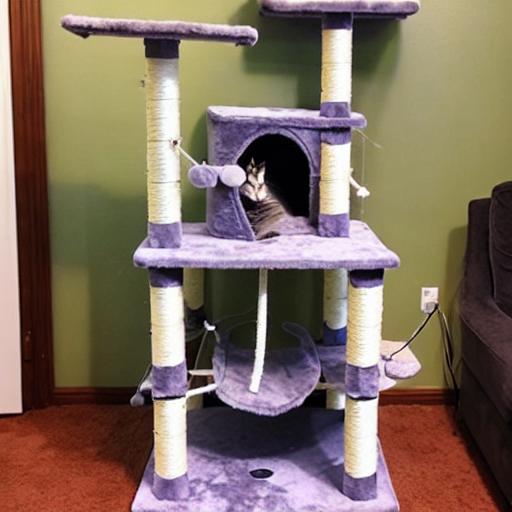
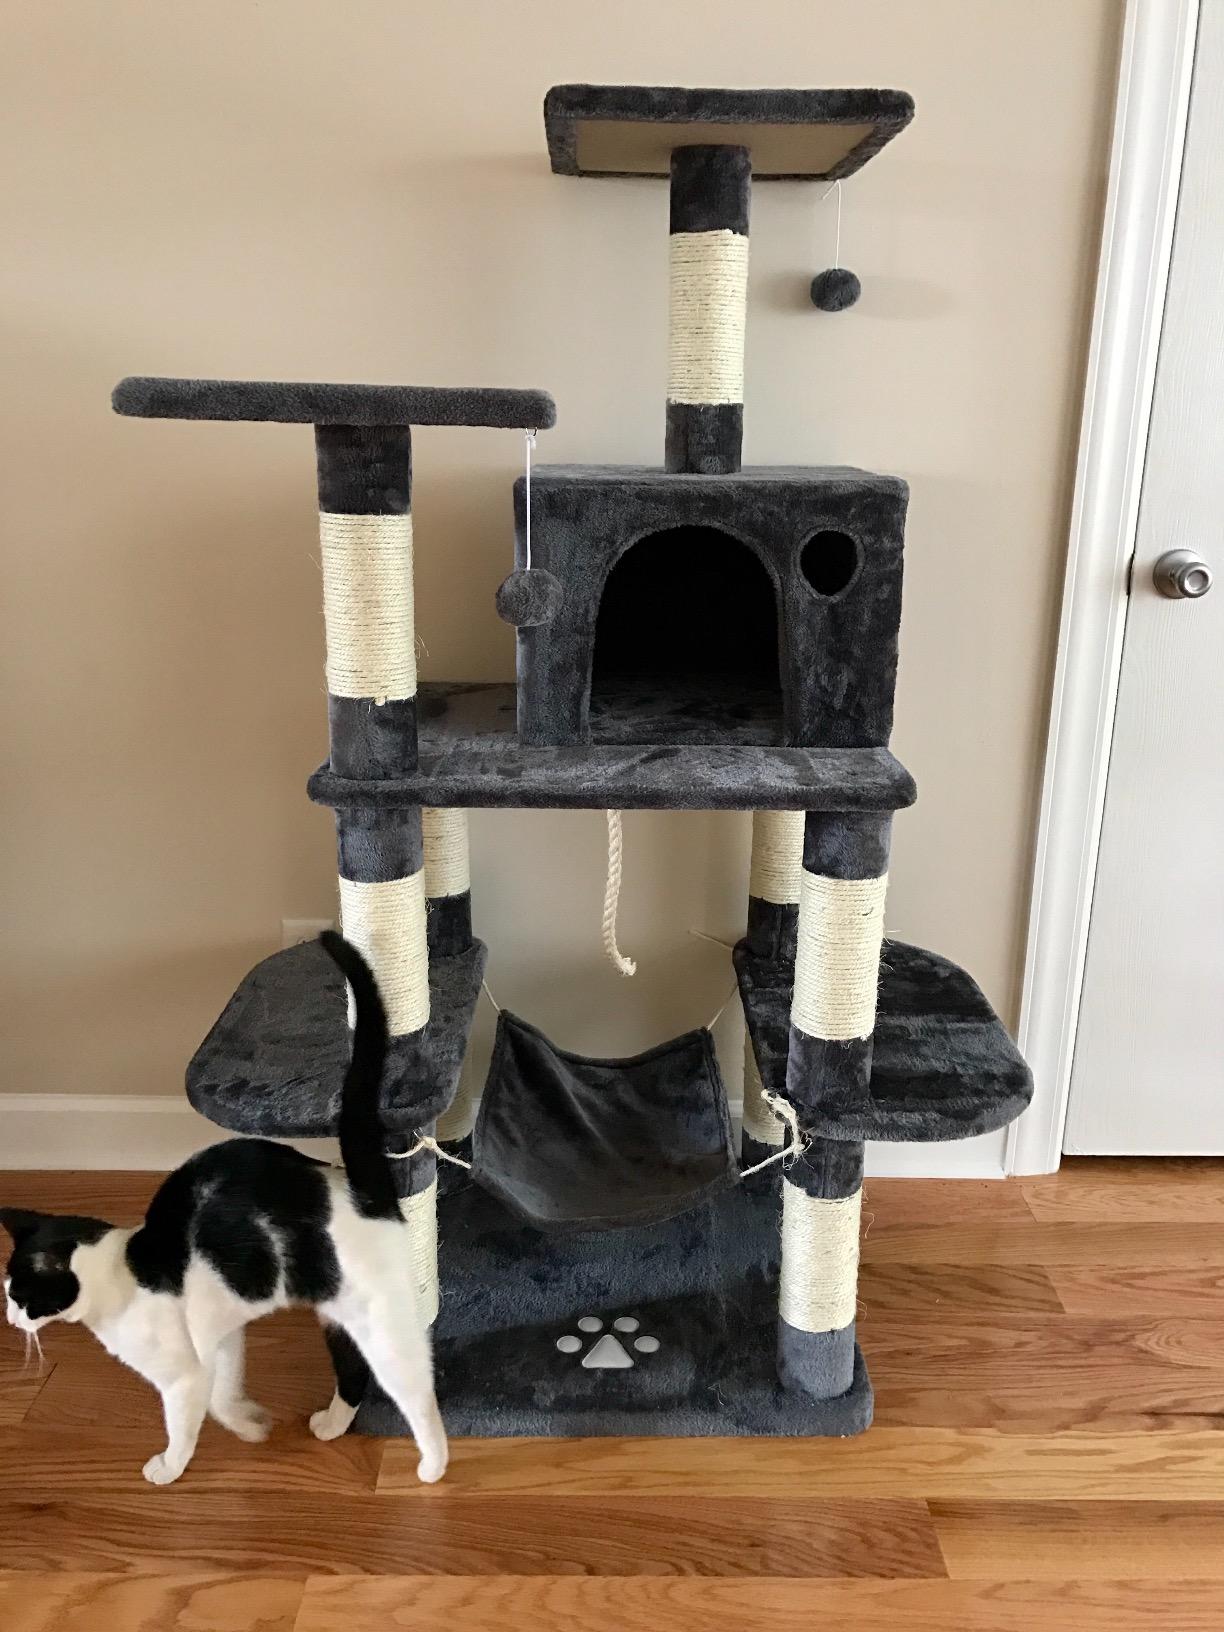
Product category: items_cat tree
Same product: no